Indo-Greek Kingdom

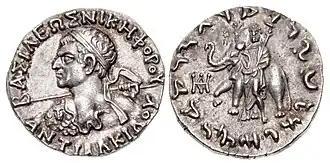

The Brahmanical text of the "Yuga Purana" describes events in the form of a prophecy, which may have been historical, relates the attack of the Indo-Greeks on the capital Pataliputra, a magnificent fortified city with 570 towers and 64 gates according to Megasthenes, and describes the ultimate destruction of the city's walls: